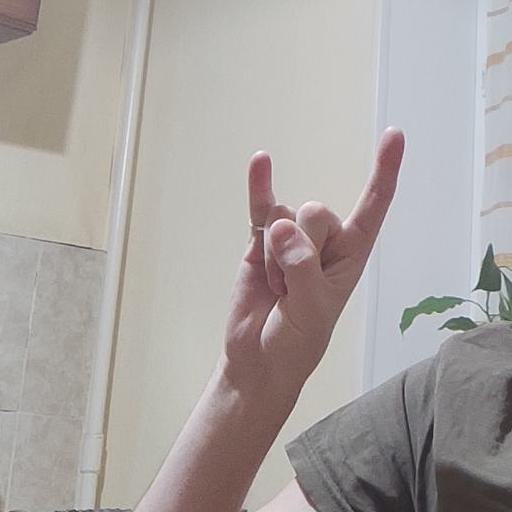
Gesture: rock